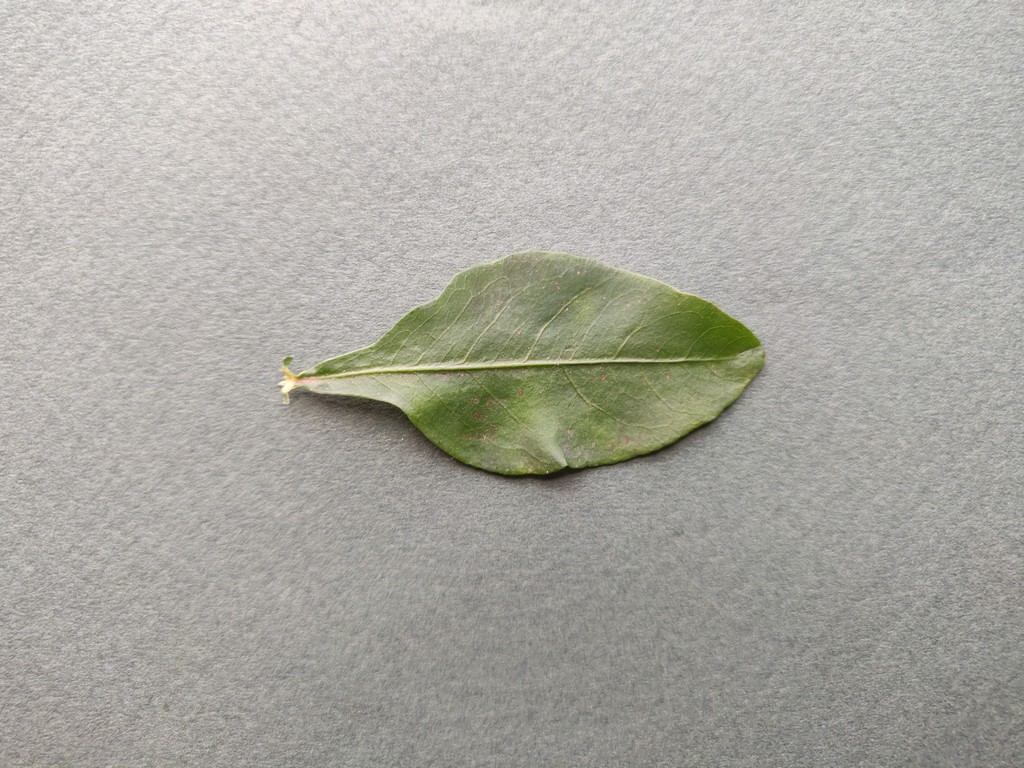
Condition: Healthy
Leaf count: single
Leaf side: front